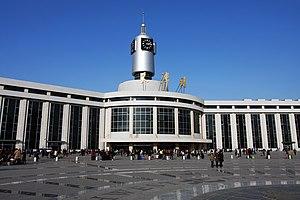
Tianjin, ou Tientsin, est une municipalité autonome du nord-est de la République populaire de Chine. Avec une agglomération de plus de quinze millions d'habitants en 2014, il s'agit de la quatrième ville de Chine en nombre d'habitants, après Shanghai, Pékin et Canton. Tianjin est également l'une des quatre municipalités du pays qui sont directement gouvernées par le pouvoir central. Elle fait partie de la région Jing-Jin-Ji.
La gare de Tianjin est une gare ferroviaire chinoise à Tianjin. Elle est construite initialement en 1888, ce qui en fait la plus vieille gare de Chine.